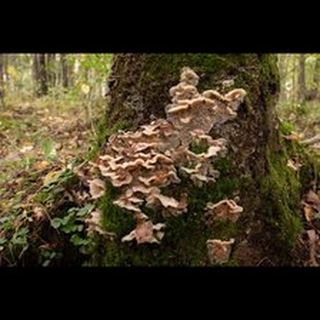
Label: wheat_common_root_rot